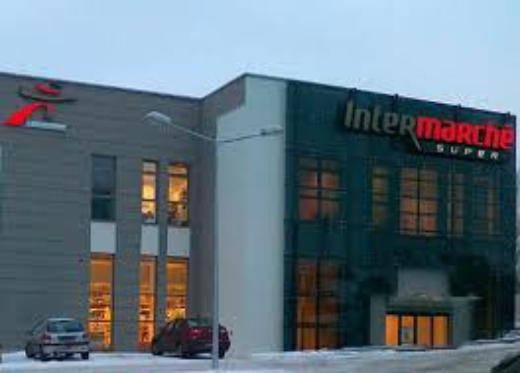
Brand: Intermarche
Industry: Necessities